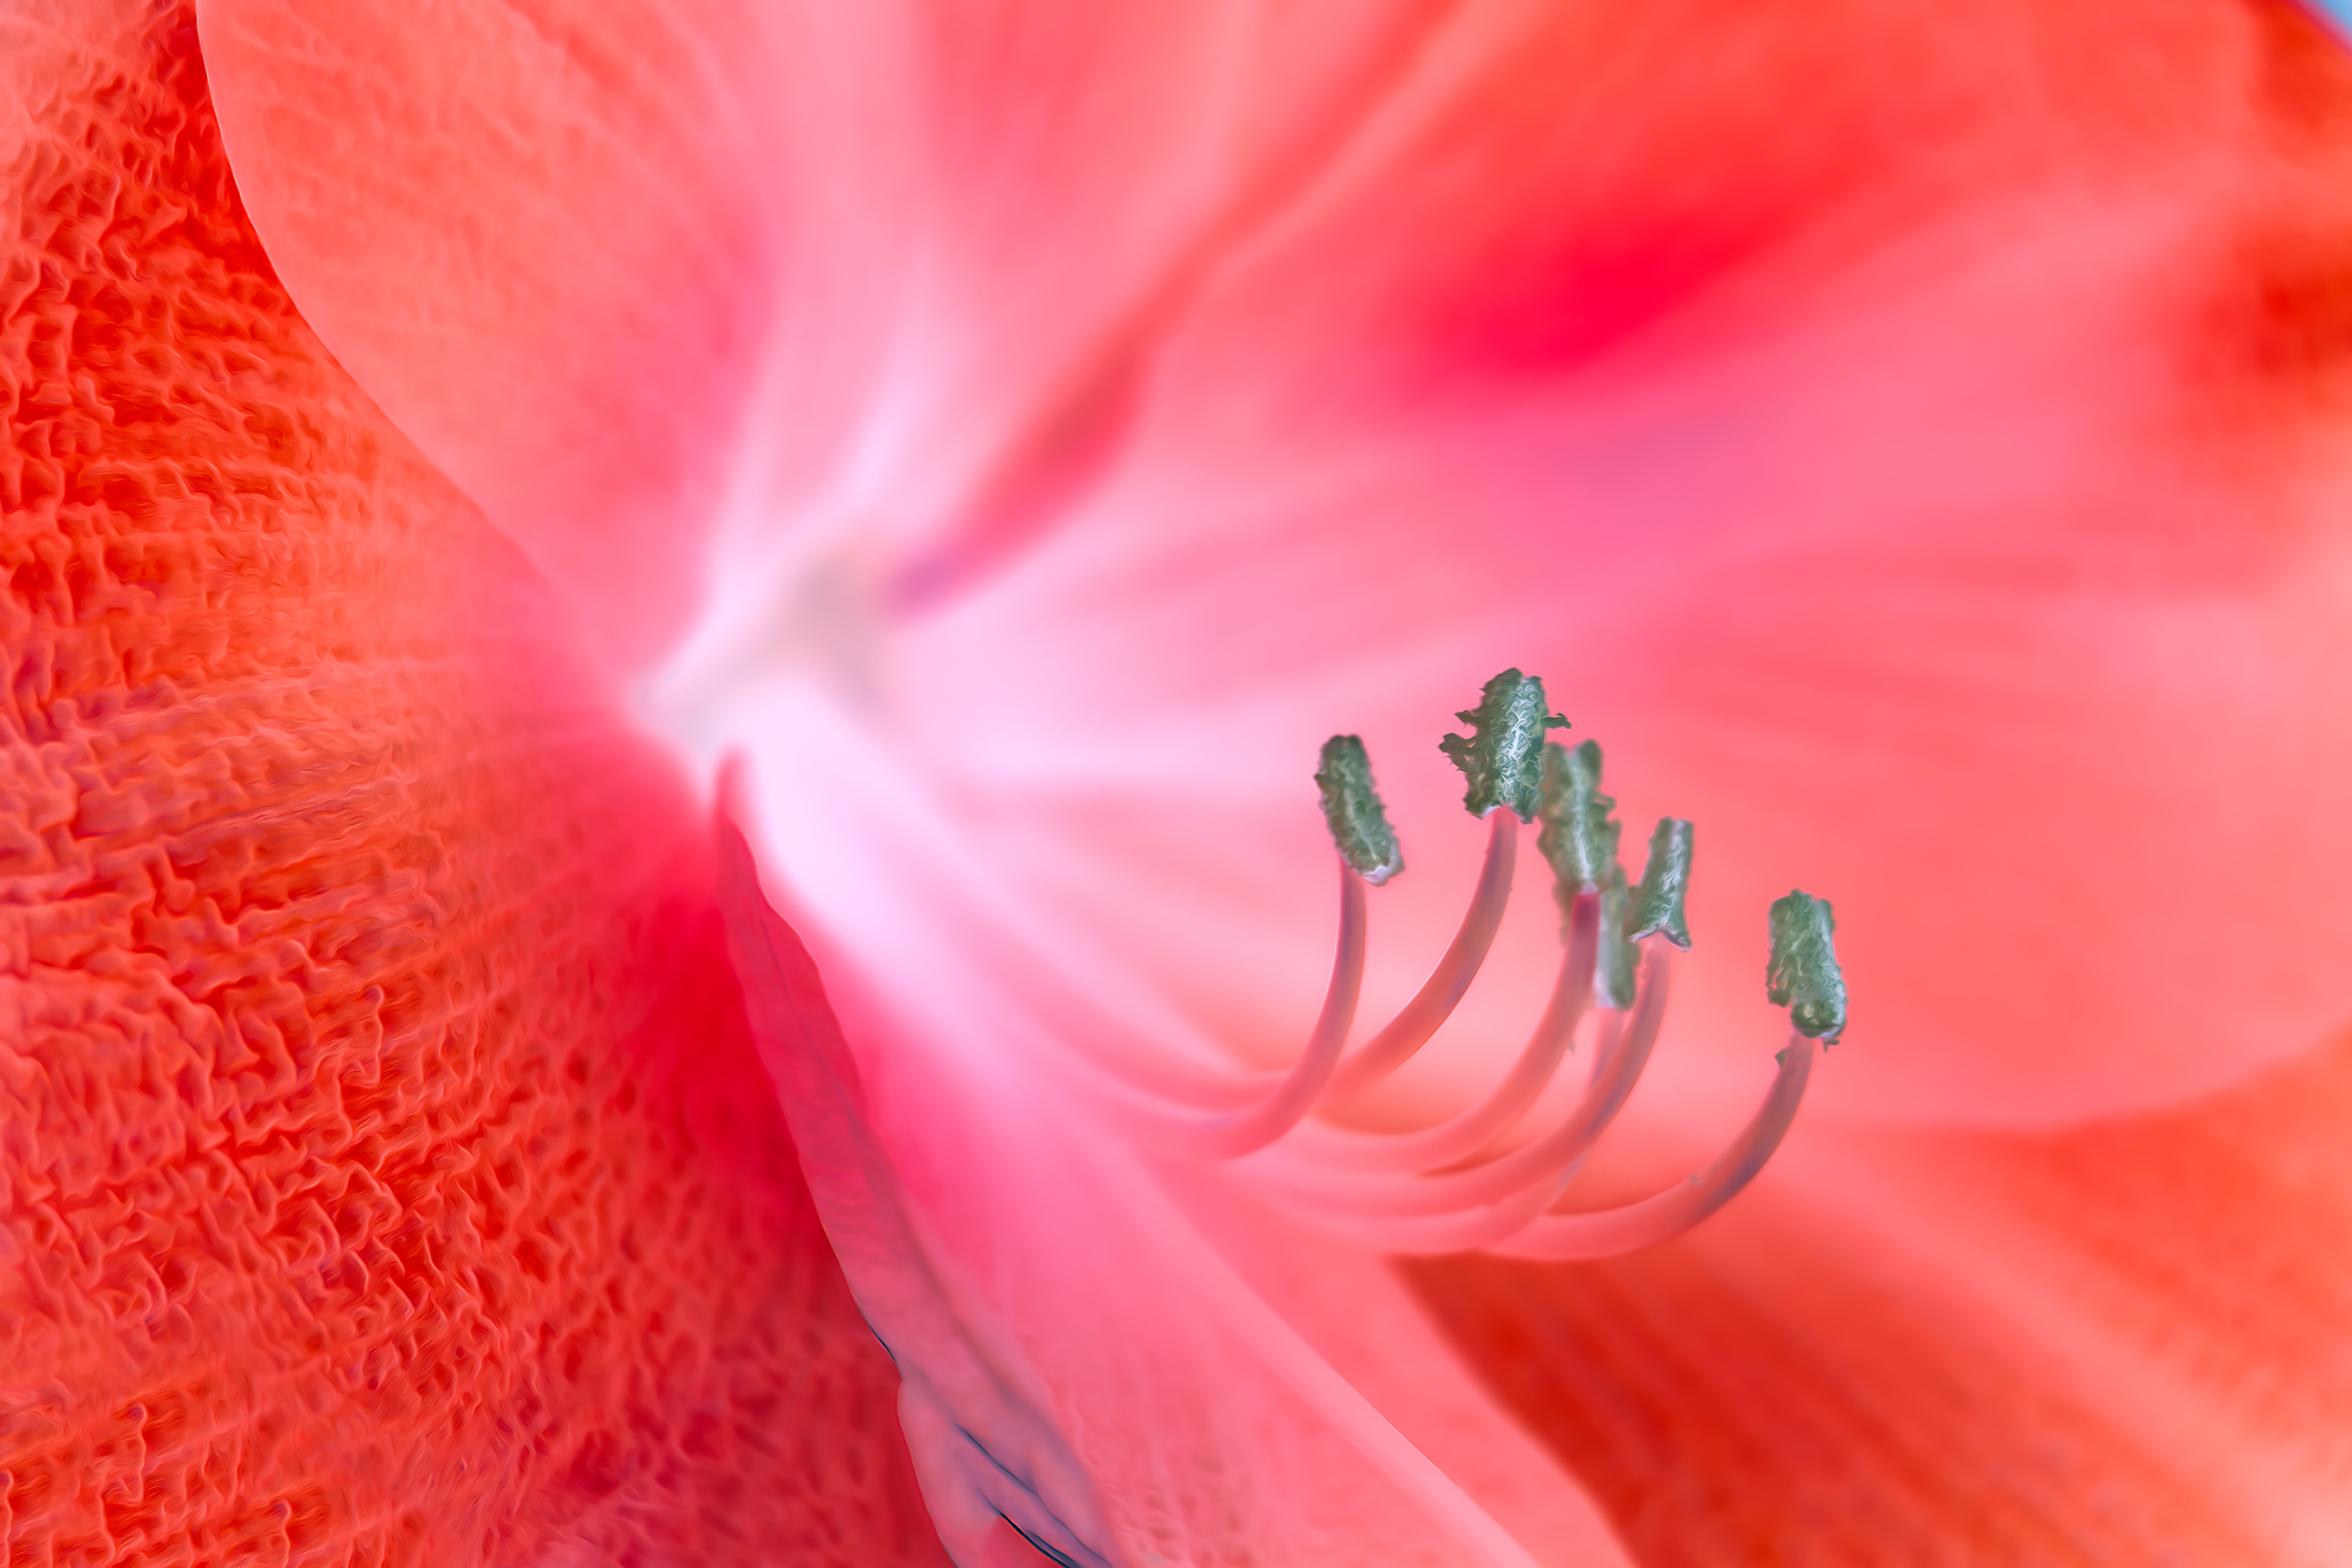
blossom, light, plant, photography, leaf, flower, petal, red, macro, colorful, closeup, pink, flora, close up, un, invert, macro photography, flowering plant, plant stem, land plant, amaryllis belladonna